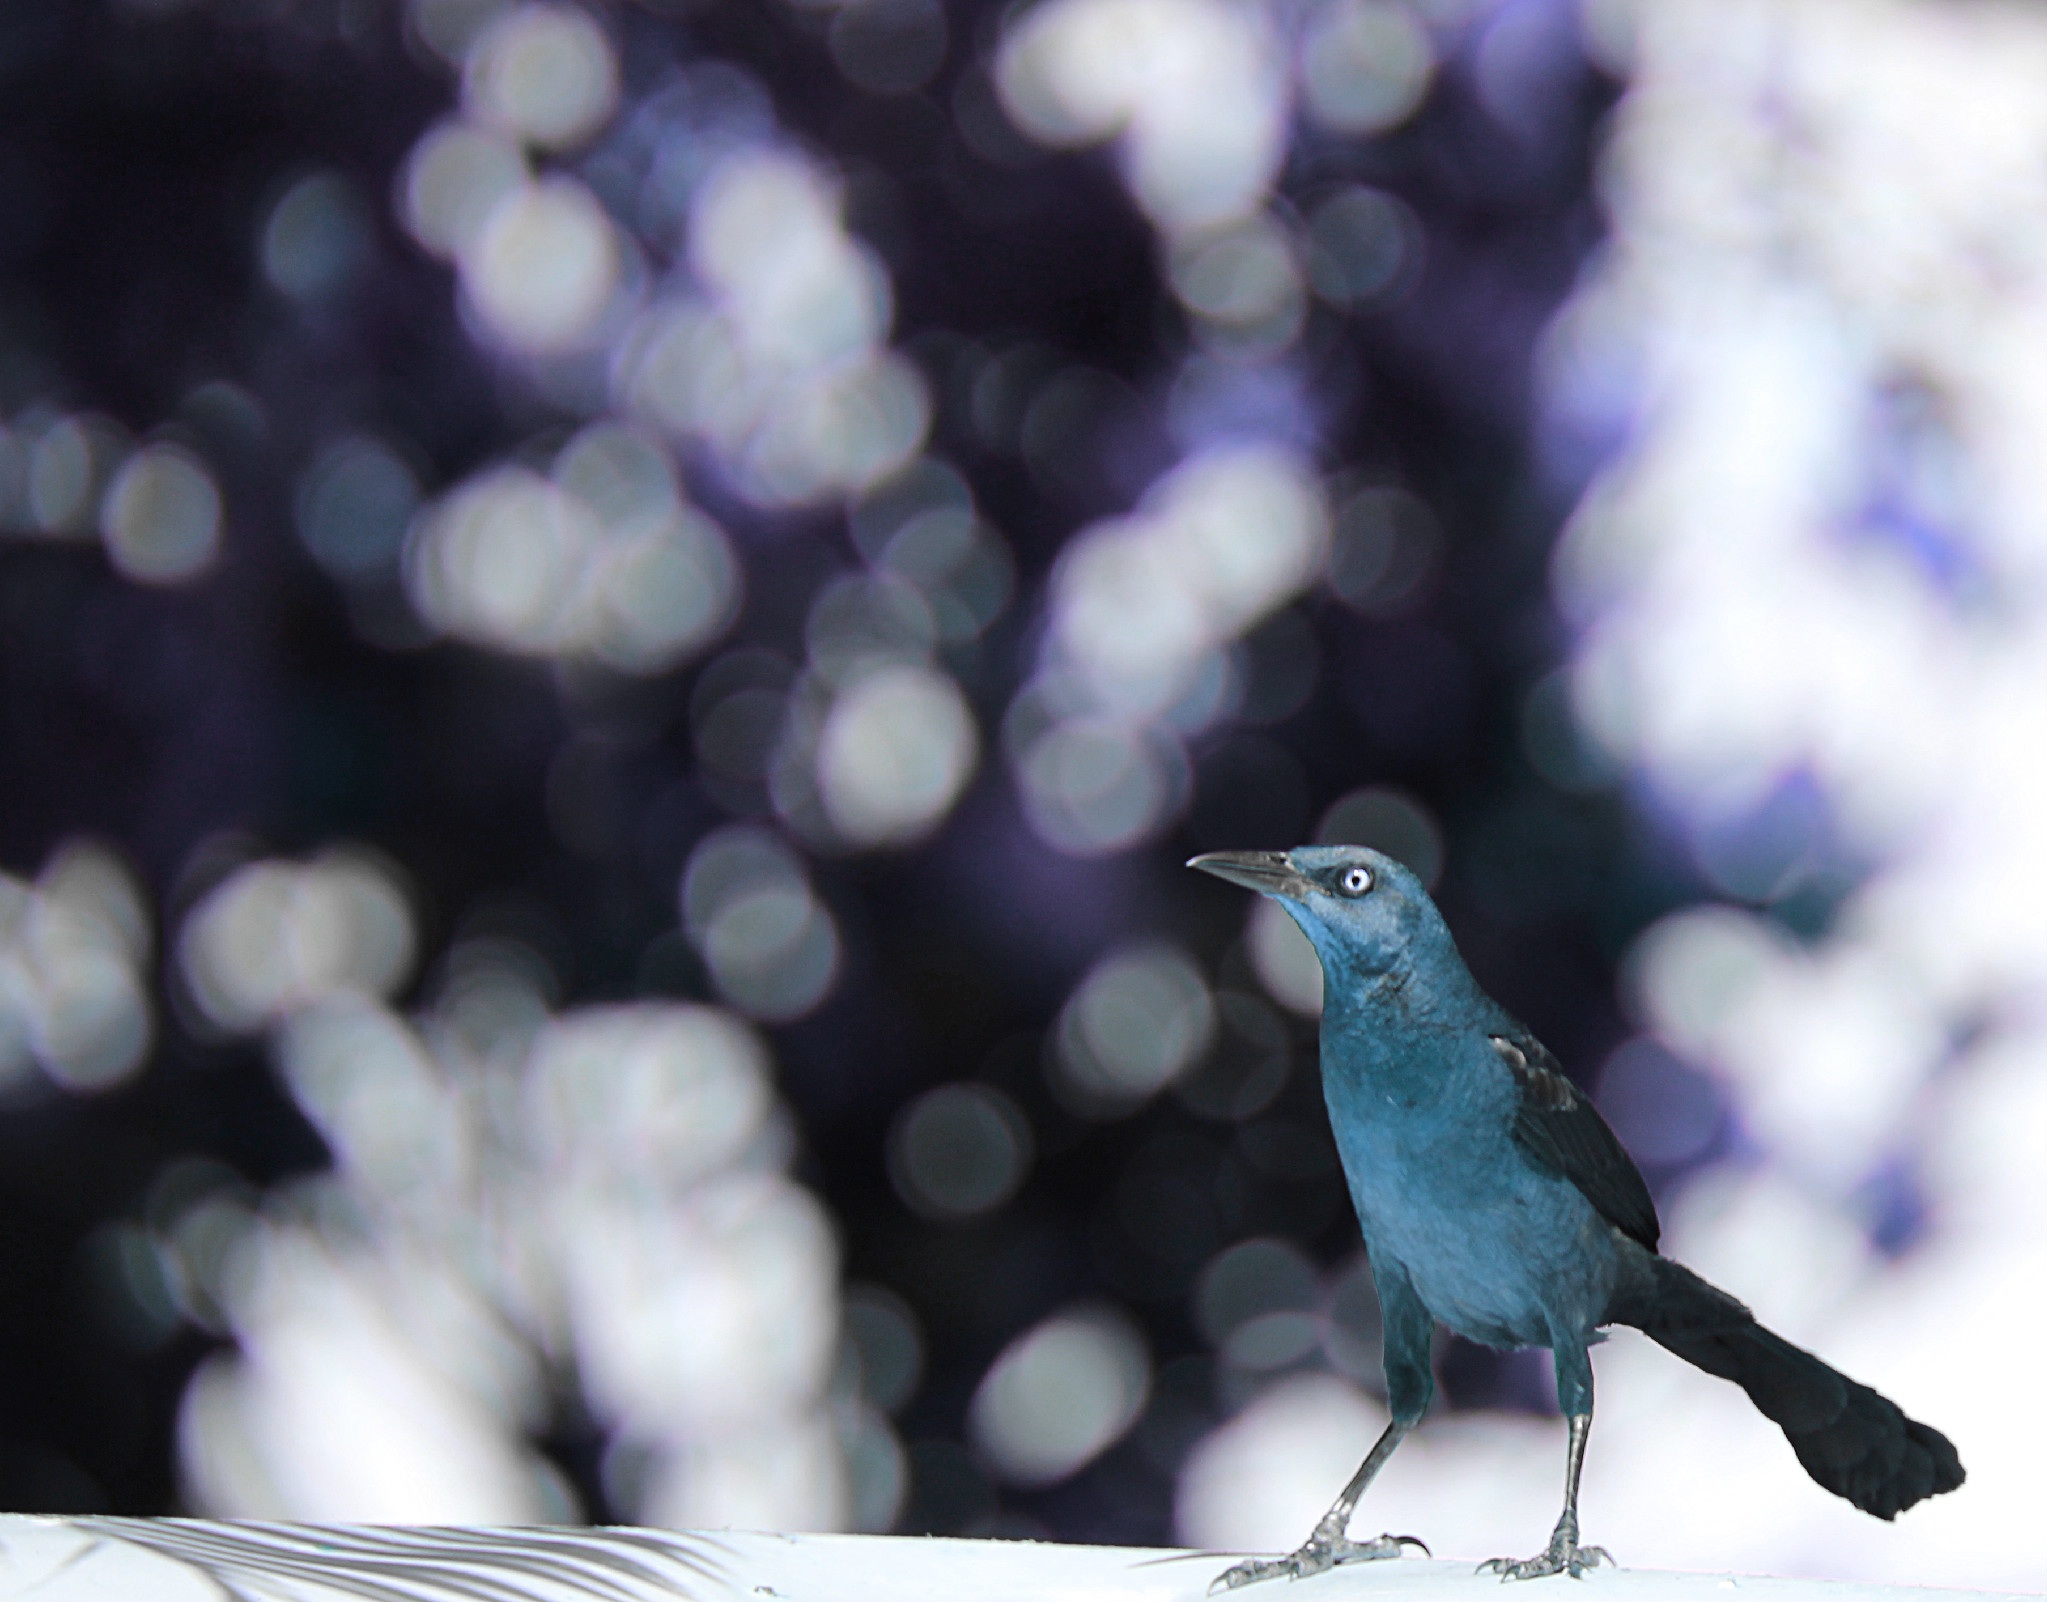
branch, bird, flower, blue, fauna, macro photography, perching bird